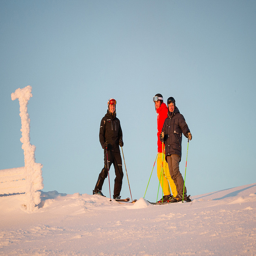
Three people standing on skis on the snow.
Two men in dark jackets stand near a man in yellow pants and a red jacket as they stand on skis in the snow.
Three skiers standing near the top of a mountain slope.
A snowy field with three people on skis.
three guys standing around on a snowy hill